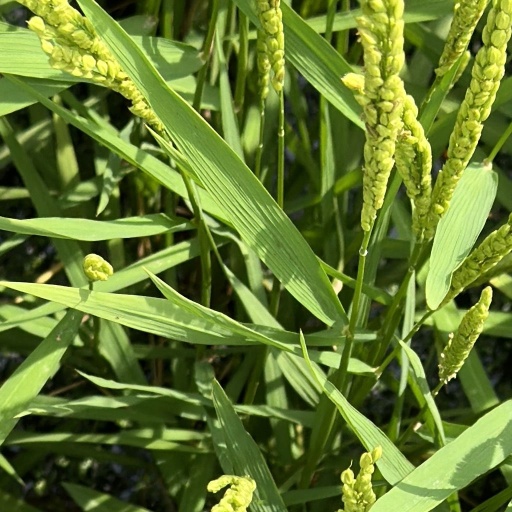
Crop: rice